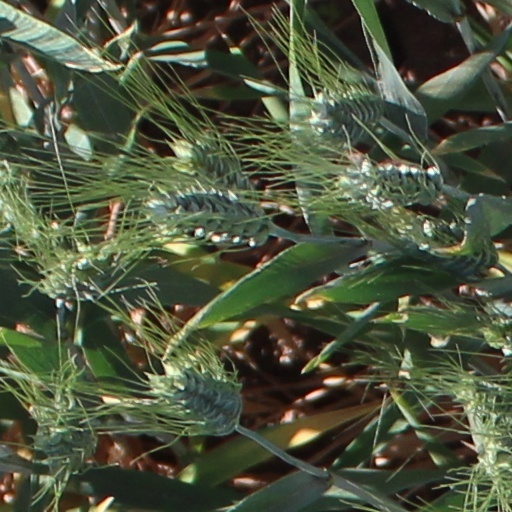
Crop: wheat